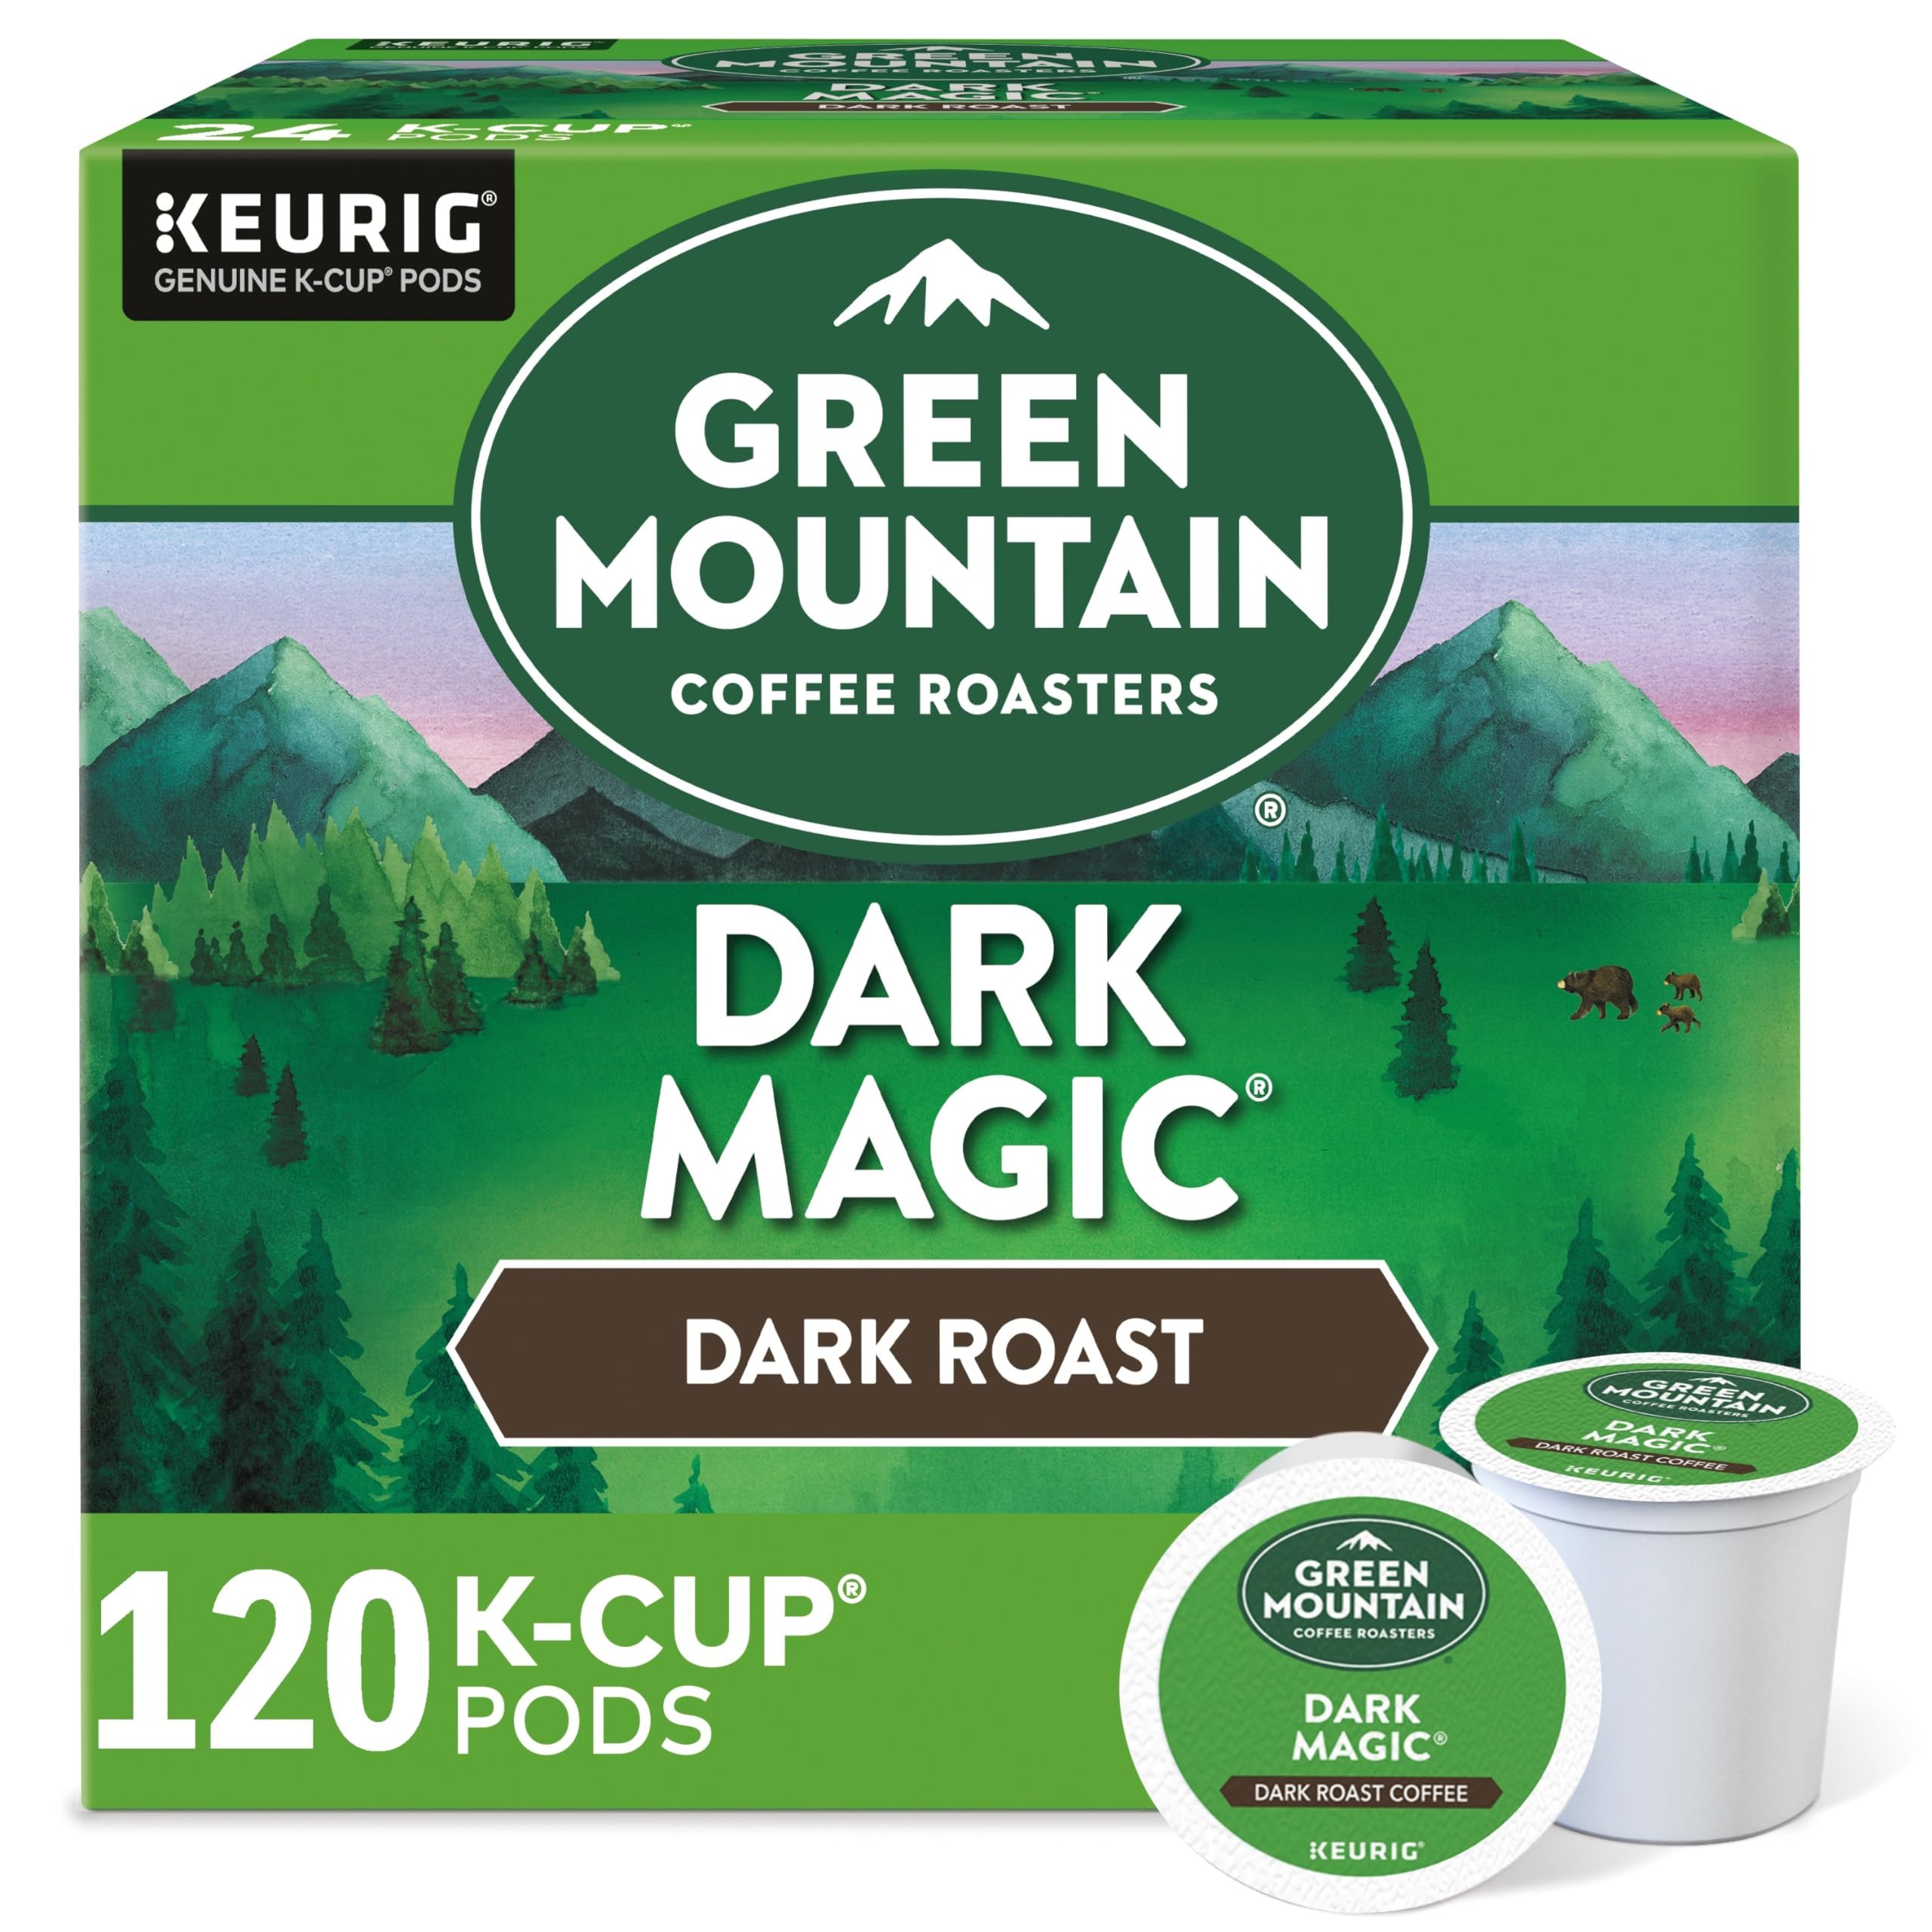
Item Name: Green Mountain Coffee, Dark Magic (Extra Bold), 120-Count K-Cups for Keurig Brewers
Bullet Point 1: Bold, Deep, Intense
Bullet Point 2: Dark Roast
Bullet Point 3: Caffeinated
Bullet Point 4: Orthodox Union Kosher
Product Description: As deep and intense as the night itself. An extra bold blend with dried fruit and chocolate notes, leading to a subtly sweet finish. Bundle contains five 24-count pod boxes.
Value: 120.0
Unit: Count

Price: 25.99